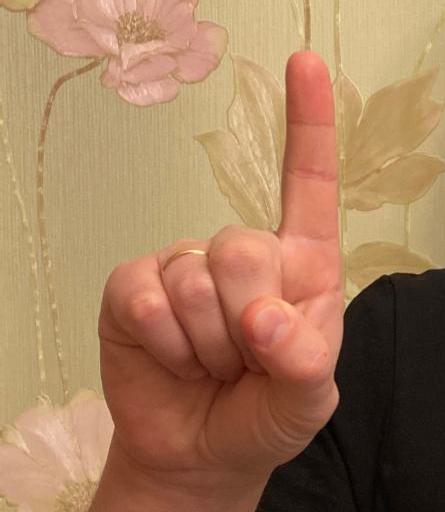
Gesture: one